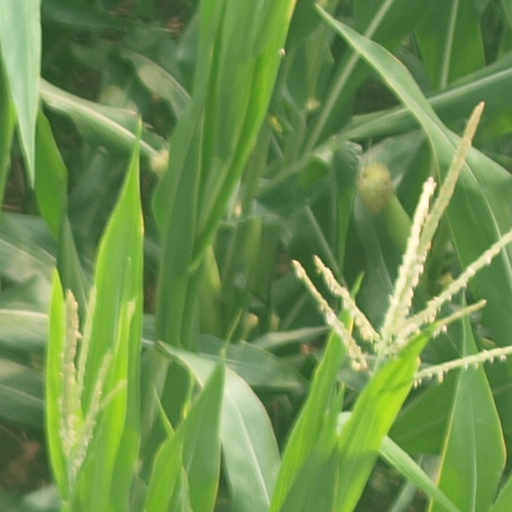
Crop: maize; corn